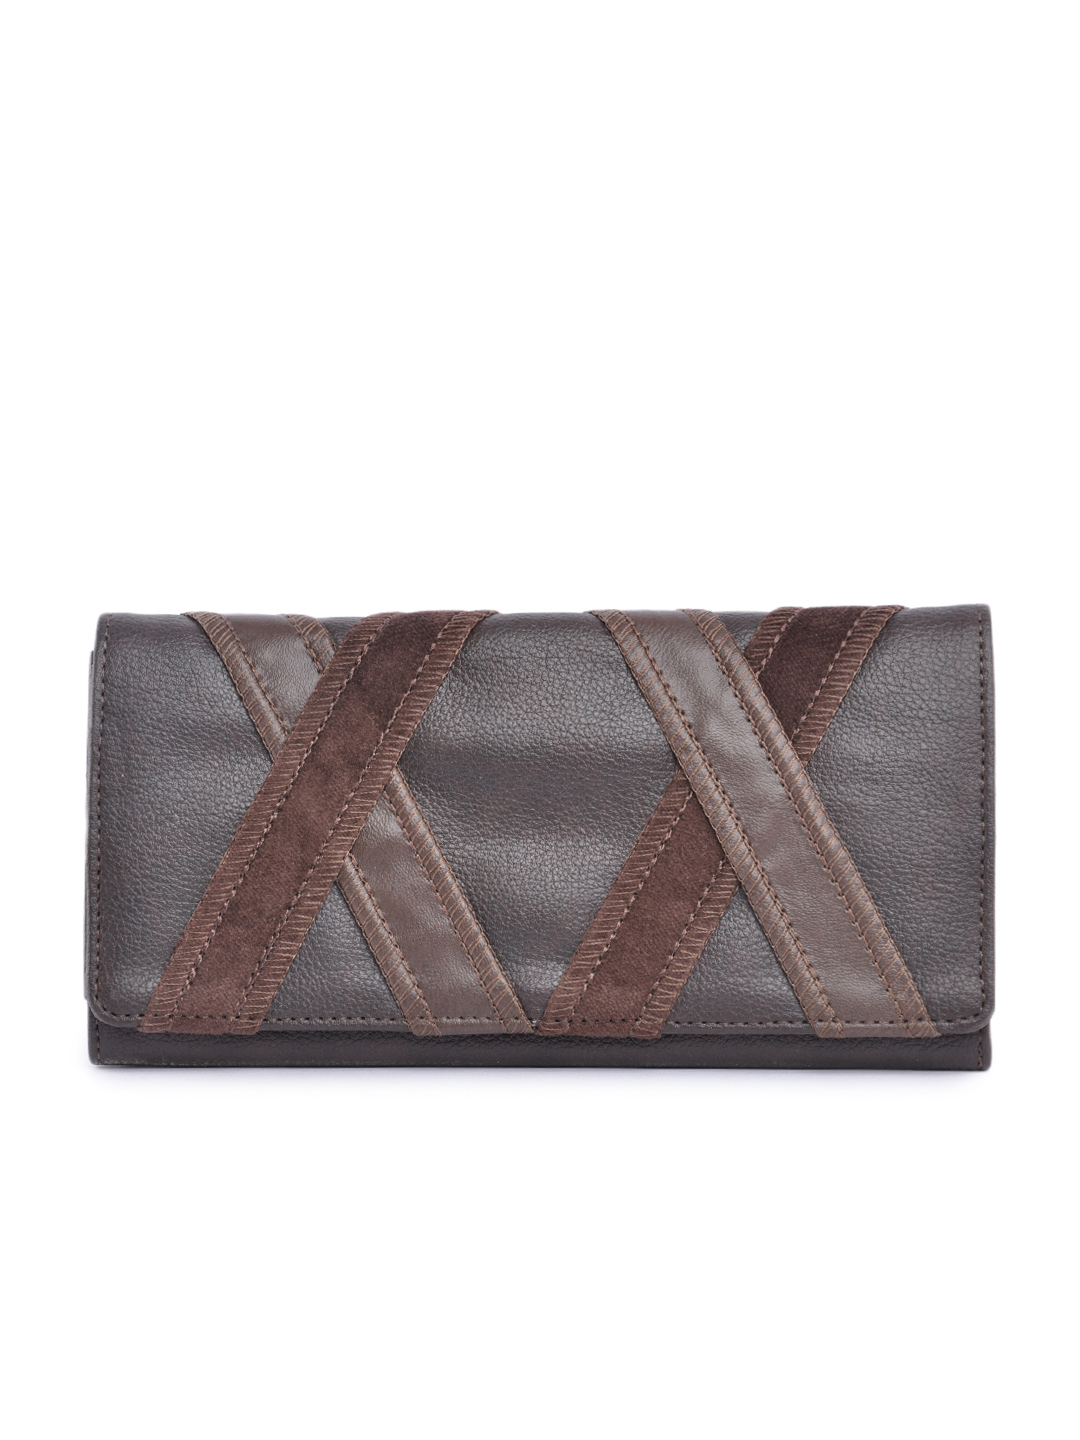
Baggit Women Era Taj  Brown Wallet
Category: Accessories / Wallets / Wallets
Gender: Women
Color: Brown
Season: Winter 2015
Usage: Casual